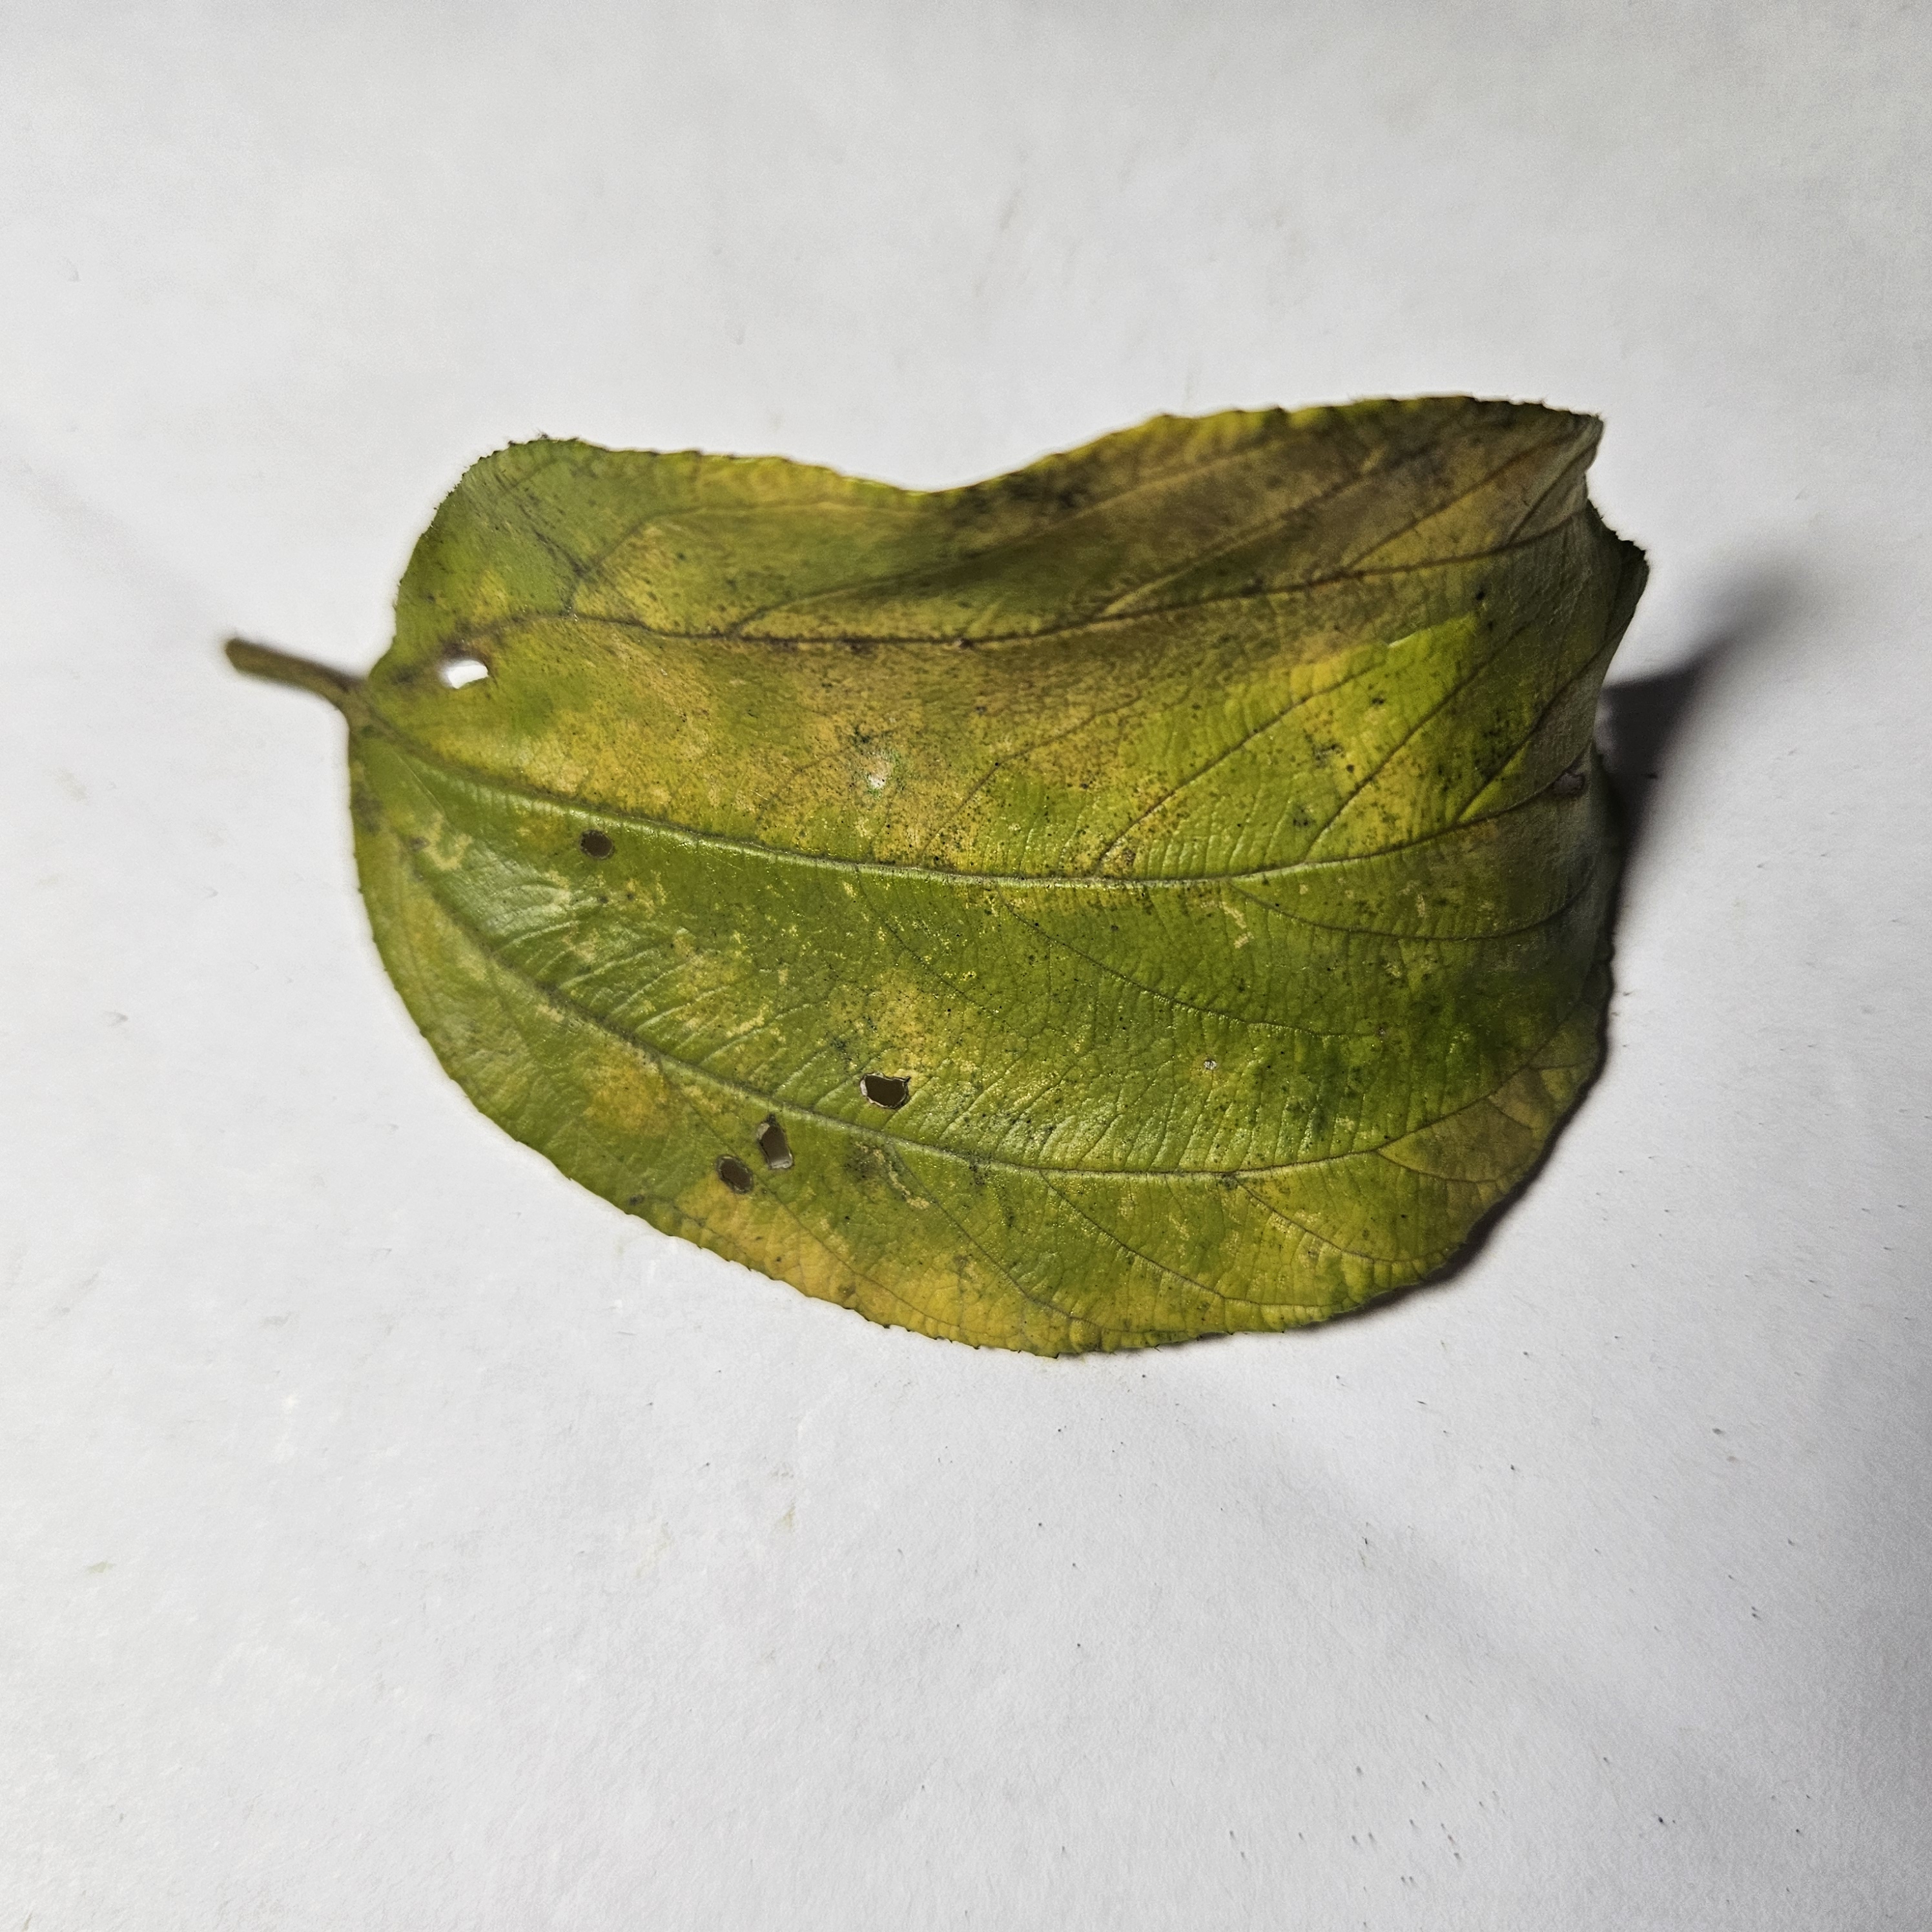
Label: Yellow